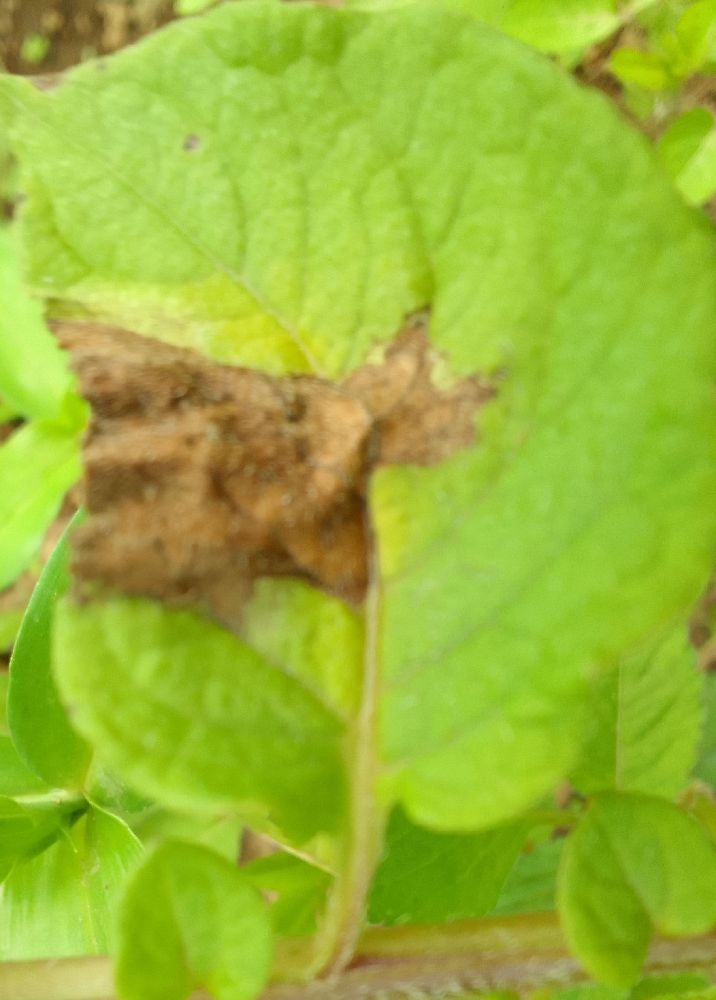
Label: Late blight